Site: brandenburg
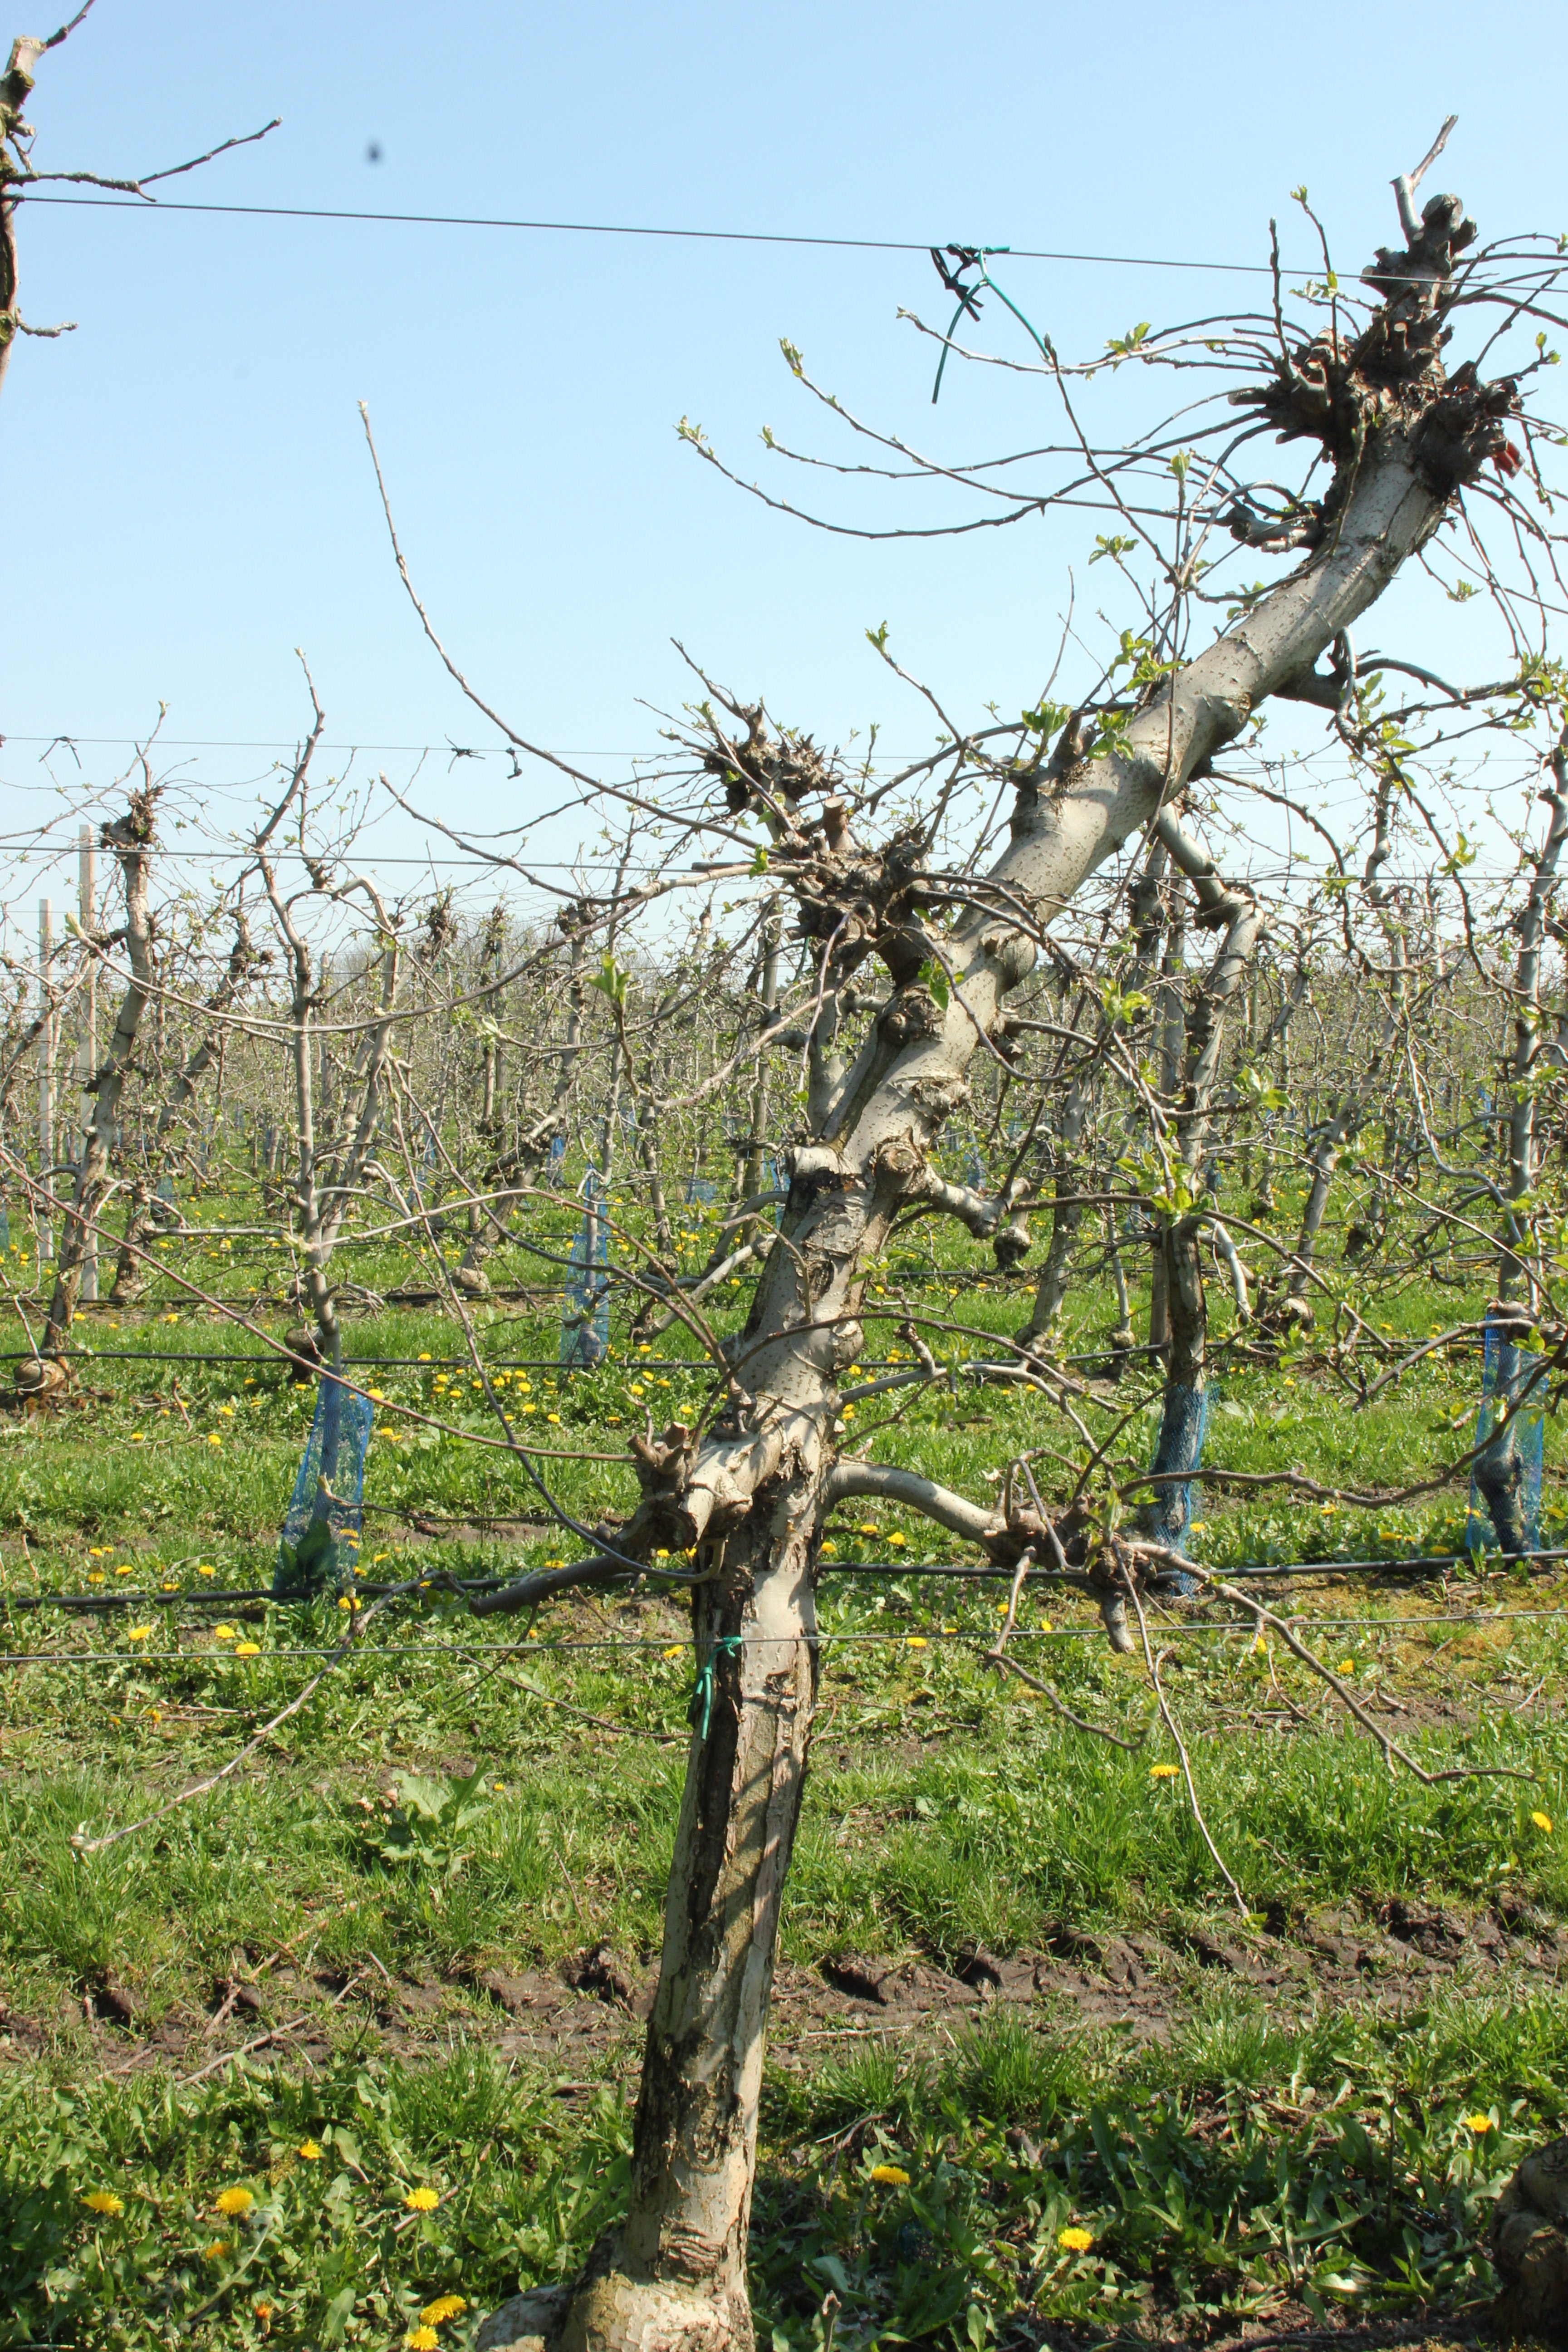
Growth stage (BBCH 56): Inflorescence emergence